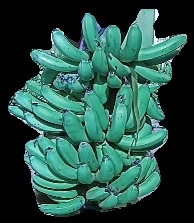
Variety: pachbale
Grade: grade3